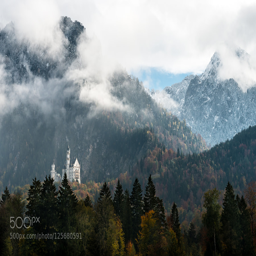
romanesque revival structure in the clouds